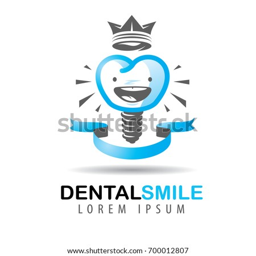
icon or logo of the dental clinic .